Rancho San Justo

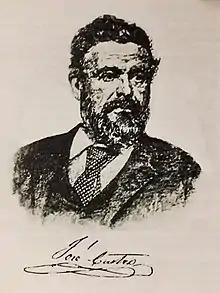
José Castro was granted Rancho San Justo in 1839.

Rancho San Justo was a Mexican land grant in present-day San Benito County, California given in 1839 by Governor Juan B. Alvarado to José Antonio Castro. The lands of the rancho include current day Hollister.